Answer in natural language. Which object is closer to the camera taking this photo, framed mountain landscape photo or framed landscape photograph with black wood frame? Choose between the following options: framed landscape photograph with black wood frame or framed mountain landscape photo
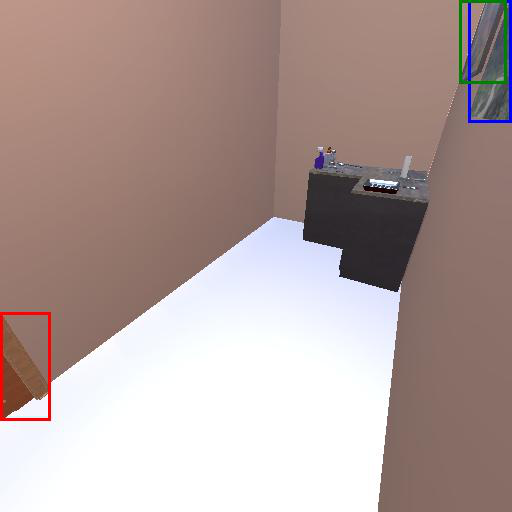
<answer>framed mountain landscape photo</answer>